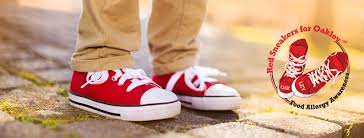
Label: Sneaker